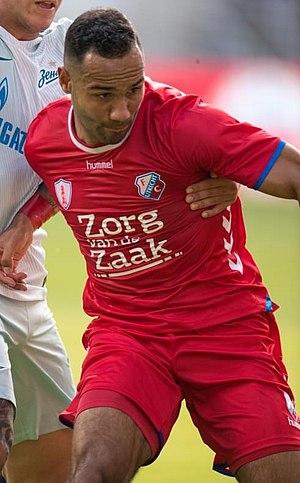
Sean Klaiber, né le 31 juillet 1994 à Nieuwegein aux Pays-Bas, est un footballeur néerlandais qui évolue au poste d'arrière droit au FC Utrecht.